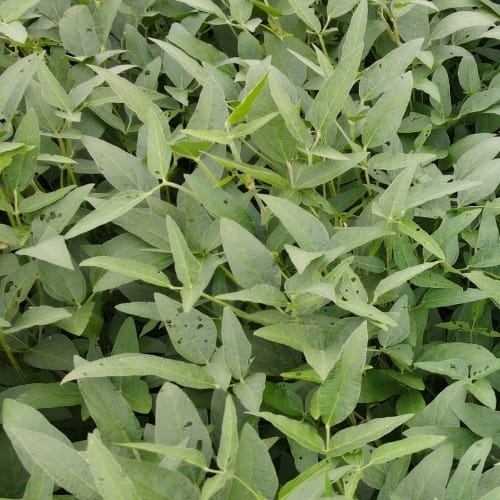
Label: Diabrotica_speciosa